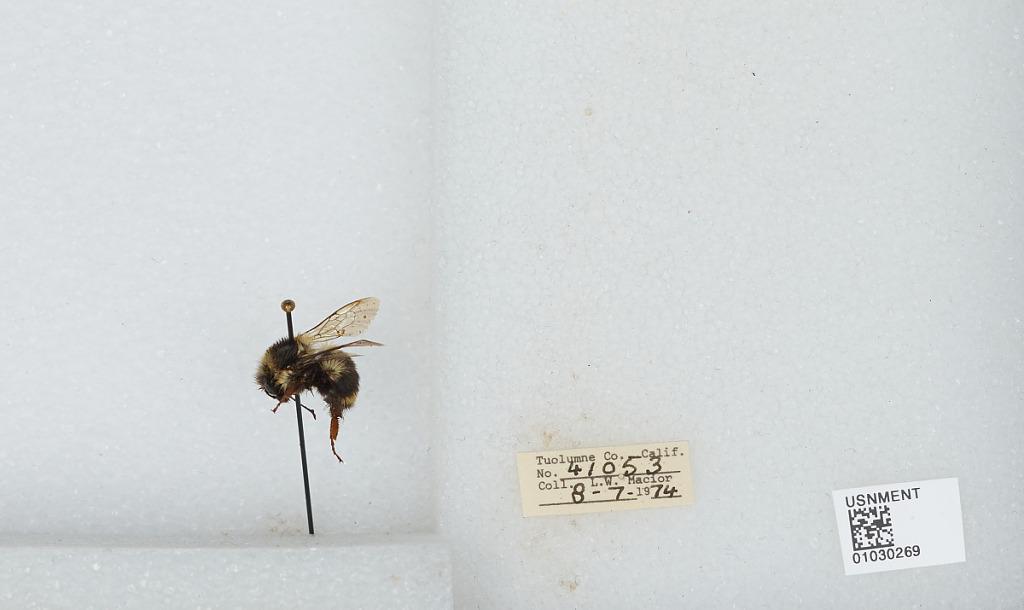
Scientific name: Bombus (Cullumanobombus) rufocinctus Cresson
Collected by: L. Macior
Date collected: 1974-8-7
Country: United States
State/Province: California
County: Tuolumne
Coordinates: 38.02, -119.93